Dadoba Pandurang

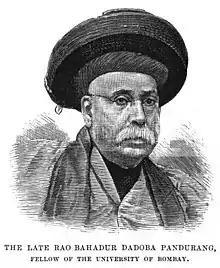
Engraving from the "Illustrated London News", 2 December 1882

Dadoba Pandurang (Tarkhadkar) (9 May 1814– 17 October 1882) (Pune, Maharashtra, British India) was a social reformer and linguistic from Bombay. He was born with the surname Tarkhadkar in a Maharashtrian Vaishya family, but he never used it in later life. He wrote extensively on religion and social reform as an opponent of rituals and caste, while supporting widow-remarriage and education for women. He was two brothers of Atmaram Pandurang and Bhaskarrao Pandurang Tarkhadkar.He had three daughters named Durga, Manik and Annapurna. Annapurna was known as Anna, she was the first girl in Maharashtra who went abroad for higher education. Anna and young Rabindranath Tagore were very close, and the latter is supposed to have penned poems for her.